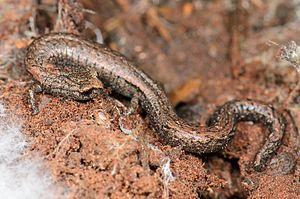
Batrachoseps gregarius est une espèce d'urodèles de la famille des Plethodontidae.